Green Lake Aqua Theater

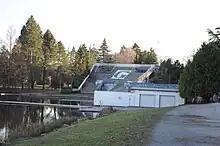
The remnant of the Green Lake Aqua Theater, 2009

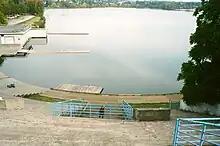
View of water where the stage once floated

The Green Lake Aqua Theater was an outdoor theater located at Green Lake in Seattle, Washington.